Roosevelt High School (Yonkers, New York)

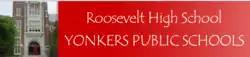
Roosevelt High School logo

The Theodore Roosevelt High School was a public high school opened in 1926, operated by Yonkers Public Schools, located on the corner of Tuckahoe Road and Central Park Avenue in Yonkers, New York. It shared its campus with Early College High School from 2010, which completely replaced Roosevelt High School in 2013. Then, due to fierce opposition by alumni, on June 18, 2014, the Yonkers Board of Education voted to rename Early College High School, to the new name of Roosevelt High School – Early College Studies.